Priestley Riots

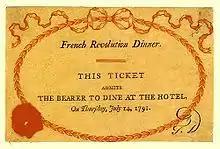
Orange ticket reads "French Revolution Dinner. This Ticket Admits to Bearer to Dine at the Hotel, On Thursday, July 14, 1791."

On 11 July 1791, a Birmingham newspaper announced that on 14 July, the second anniversary of the storming of the Bastille, there would be a dinner at the local Royal Hotel to commemorate the outbreak of the French Revolution; the invitation encouraged "any Friend to Freedom" to attend: